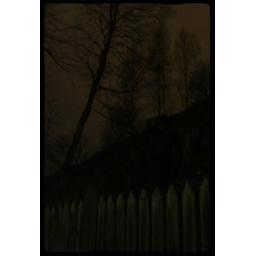
walking by the river at night